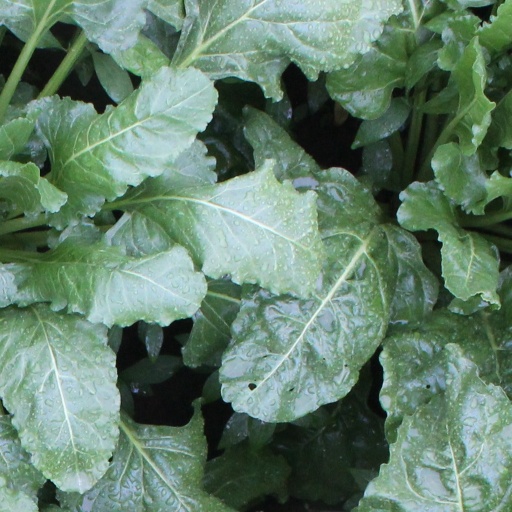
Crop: sugar beet